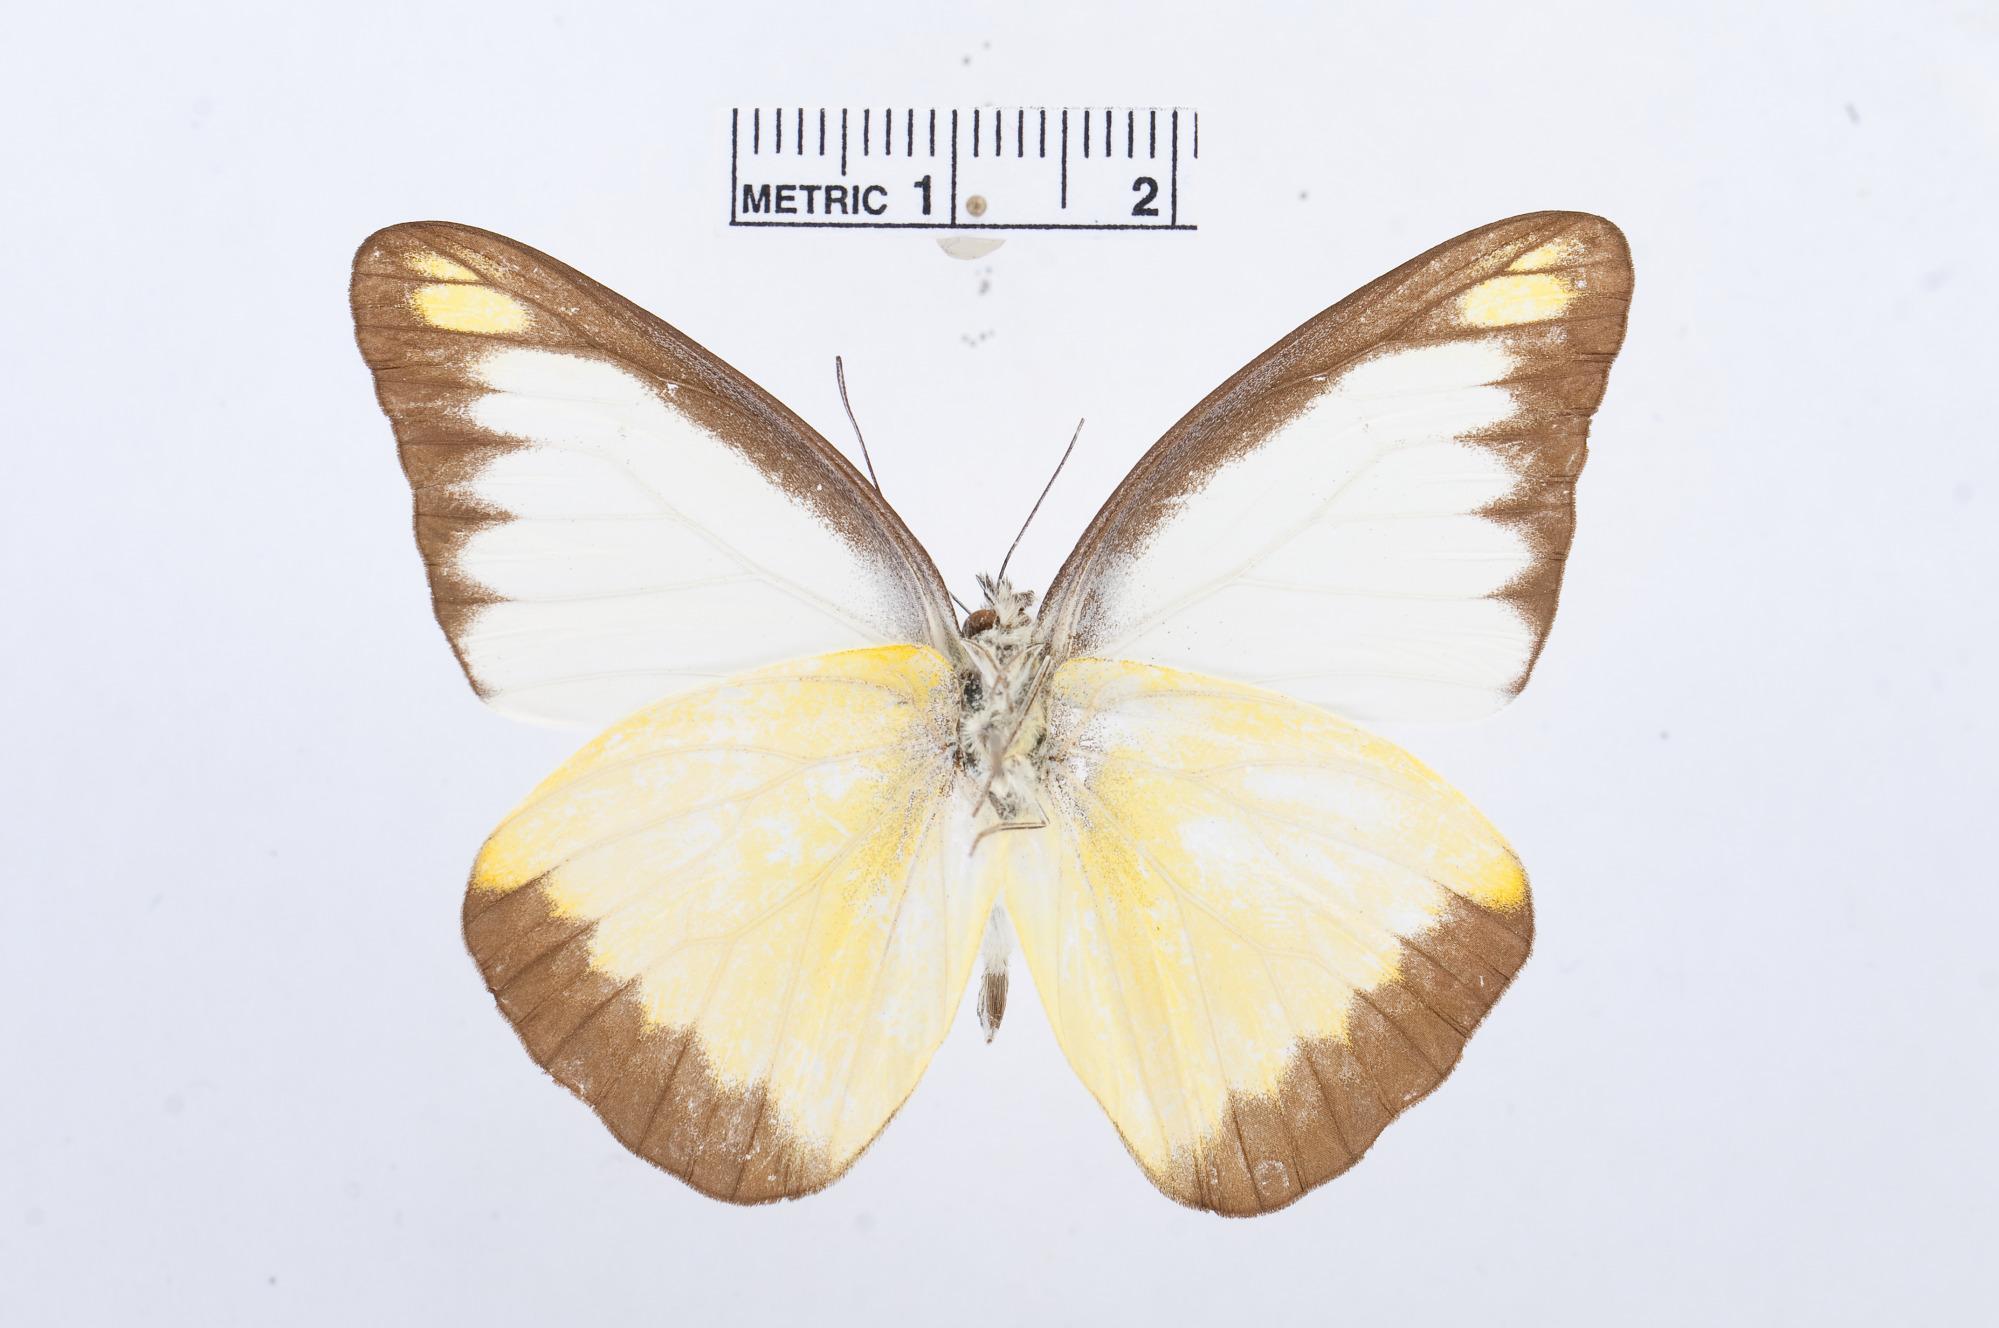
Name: Appias lyncida
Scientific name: Appias lyncida
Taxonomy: Animalia, Arthropoda, Hexapoda, Insecta, Lepidoptera, Pieridae, Pierinae